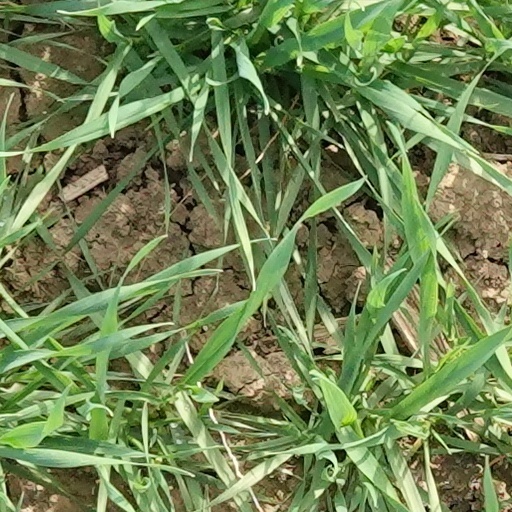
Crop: wheat